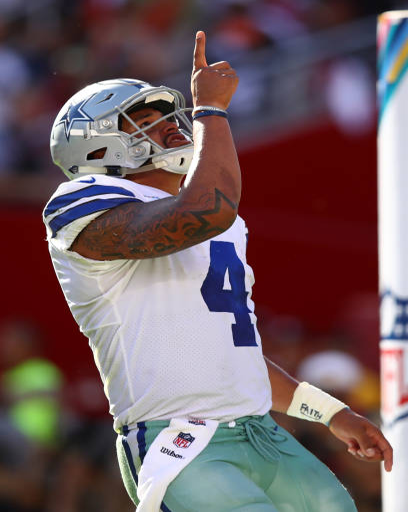
american football player celebrates after scoring a touchdown on a-yard run against sports team during their game .